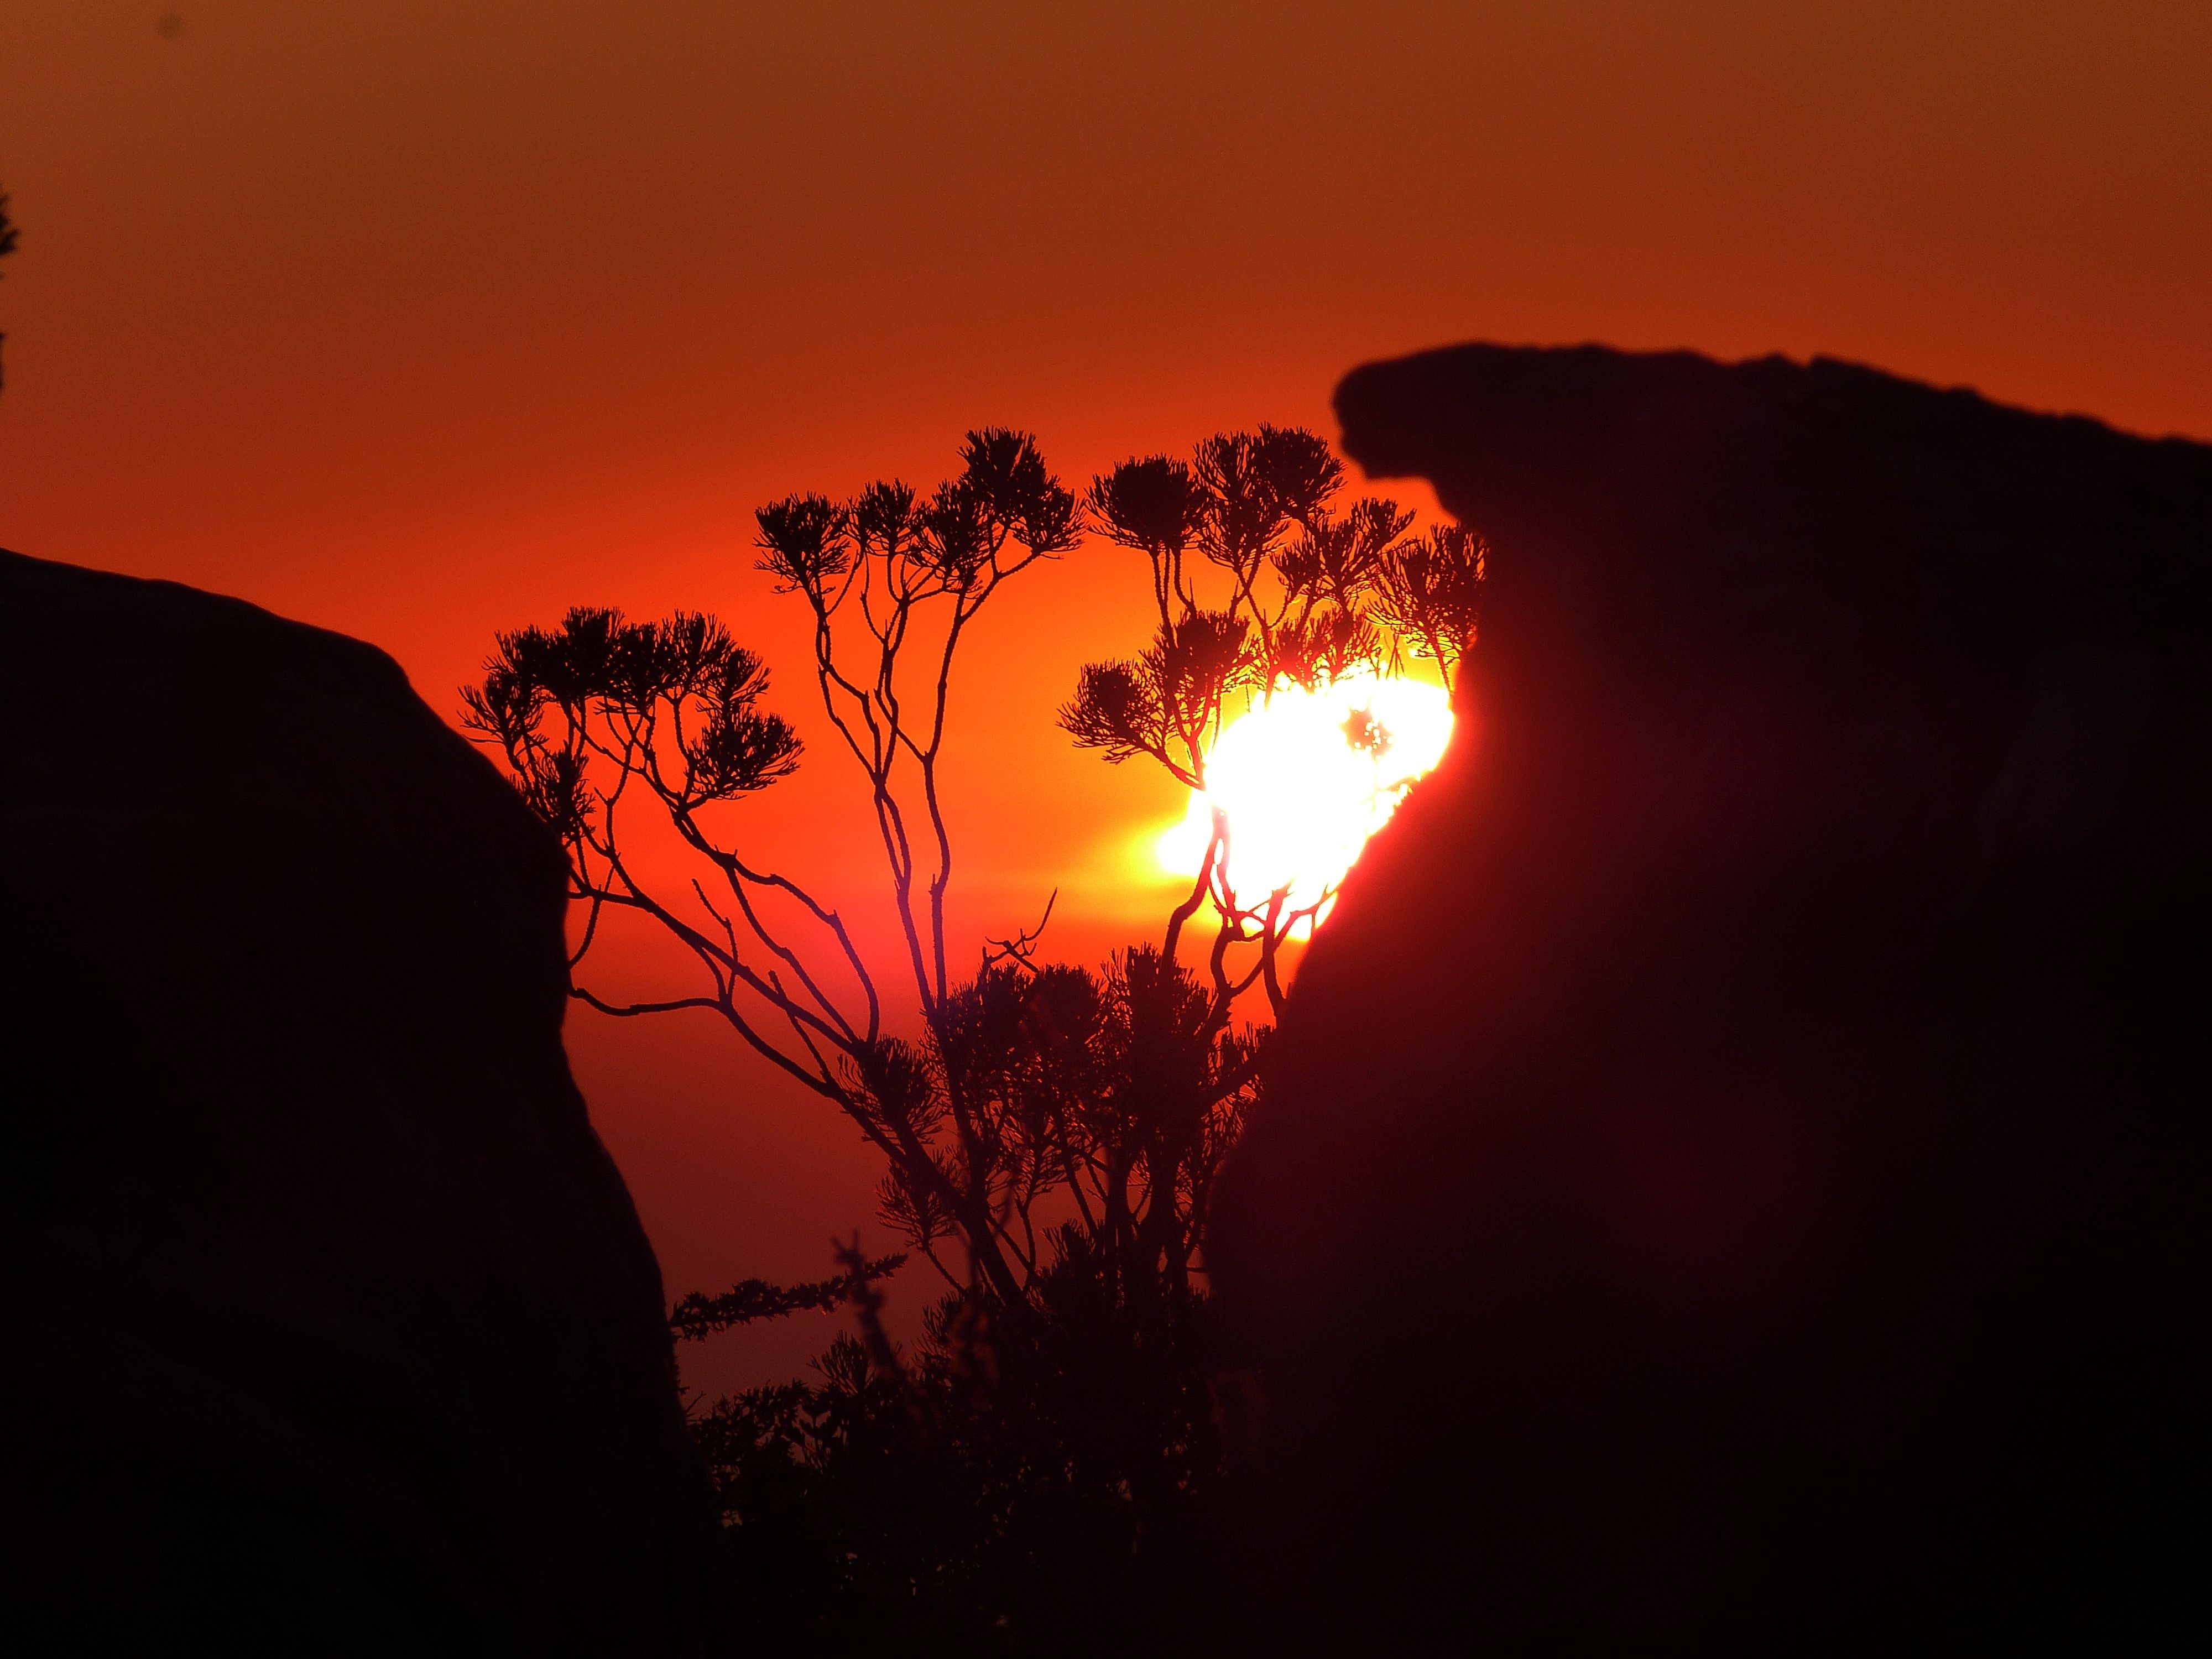
rock, cloud, sky, sun, sunrise, sunset, sunlight, morning, dawn, dusk, evening, table mountain, outlook, south africa, afterglow, cape town, geological phenomenon, red sky at morning